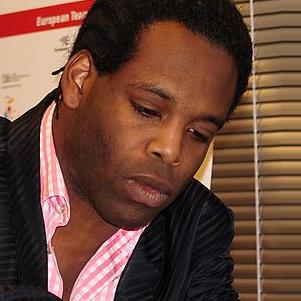
Age: 30